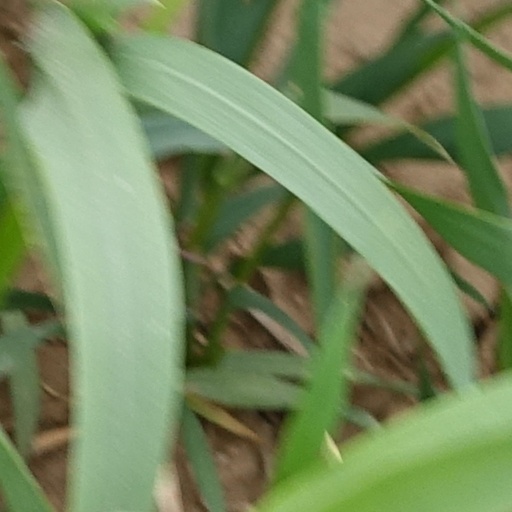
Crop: wheat